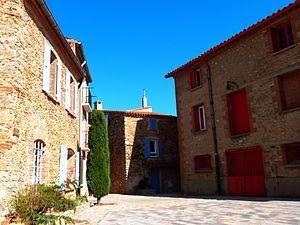
Place proche de l'église à Sainte-Colombe-de-la-Commanderie
Sainte-Colombe-de-la-Commanderie est une commune française, située dans le département des Pyrénées-Orientales en région Occitanie. Ses habitants sont appelés les Sainte-Colombans.